Aerobatics

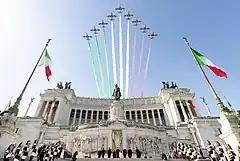
The "Frecce Tricolori", the aerobatic demonstration team of the Italian Air Force, with the smoke trail representing the national colours of Italy, above the Victor Emmanuel II Monument in Rome during the celebrations of the "Festa della Repubblica"

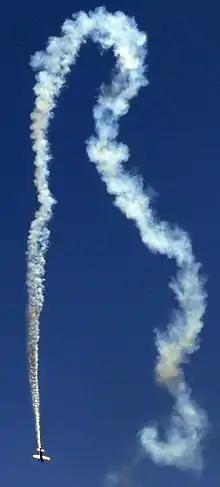
Patty Wagstaff show at JeffCo Airport in Denver, Colorado, June 2008

Aerobatics is the practice of flying maneuvers involving aircraft attitudes that are not used in conventional passenger-carrying flights. The term is a portmanteau of "aeroplane" and "acrobatics". Aerobatics are performed in aeroplanes and gliders for training, recreation, entertainment, and sport. Additionally, some helicopters, such as the MBB Bo 105, are capable of limited aerobatic manoeuvres. An example of a fully aerobatic helicopter, capable of performing loops and rolls, is the Westland Lynx.